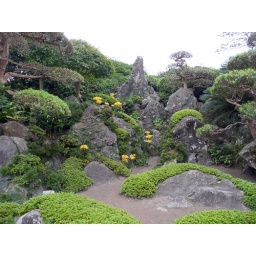
The rocks in the garden symbolise mountains, while the green represents hills, forests and fields. The gravel floor is the ocean.